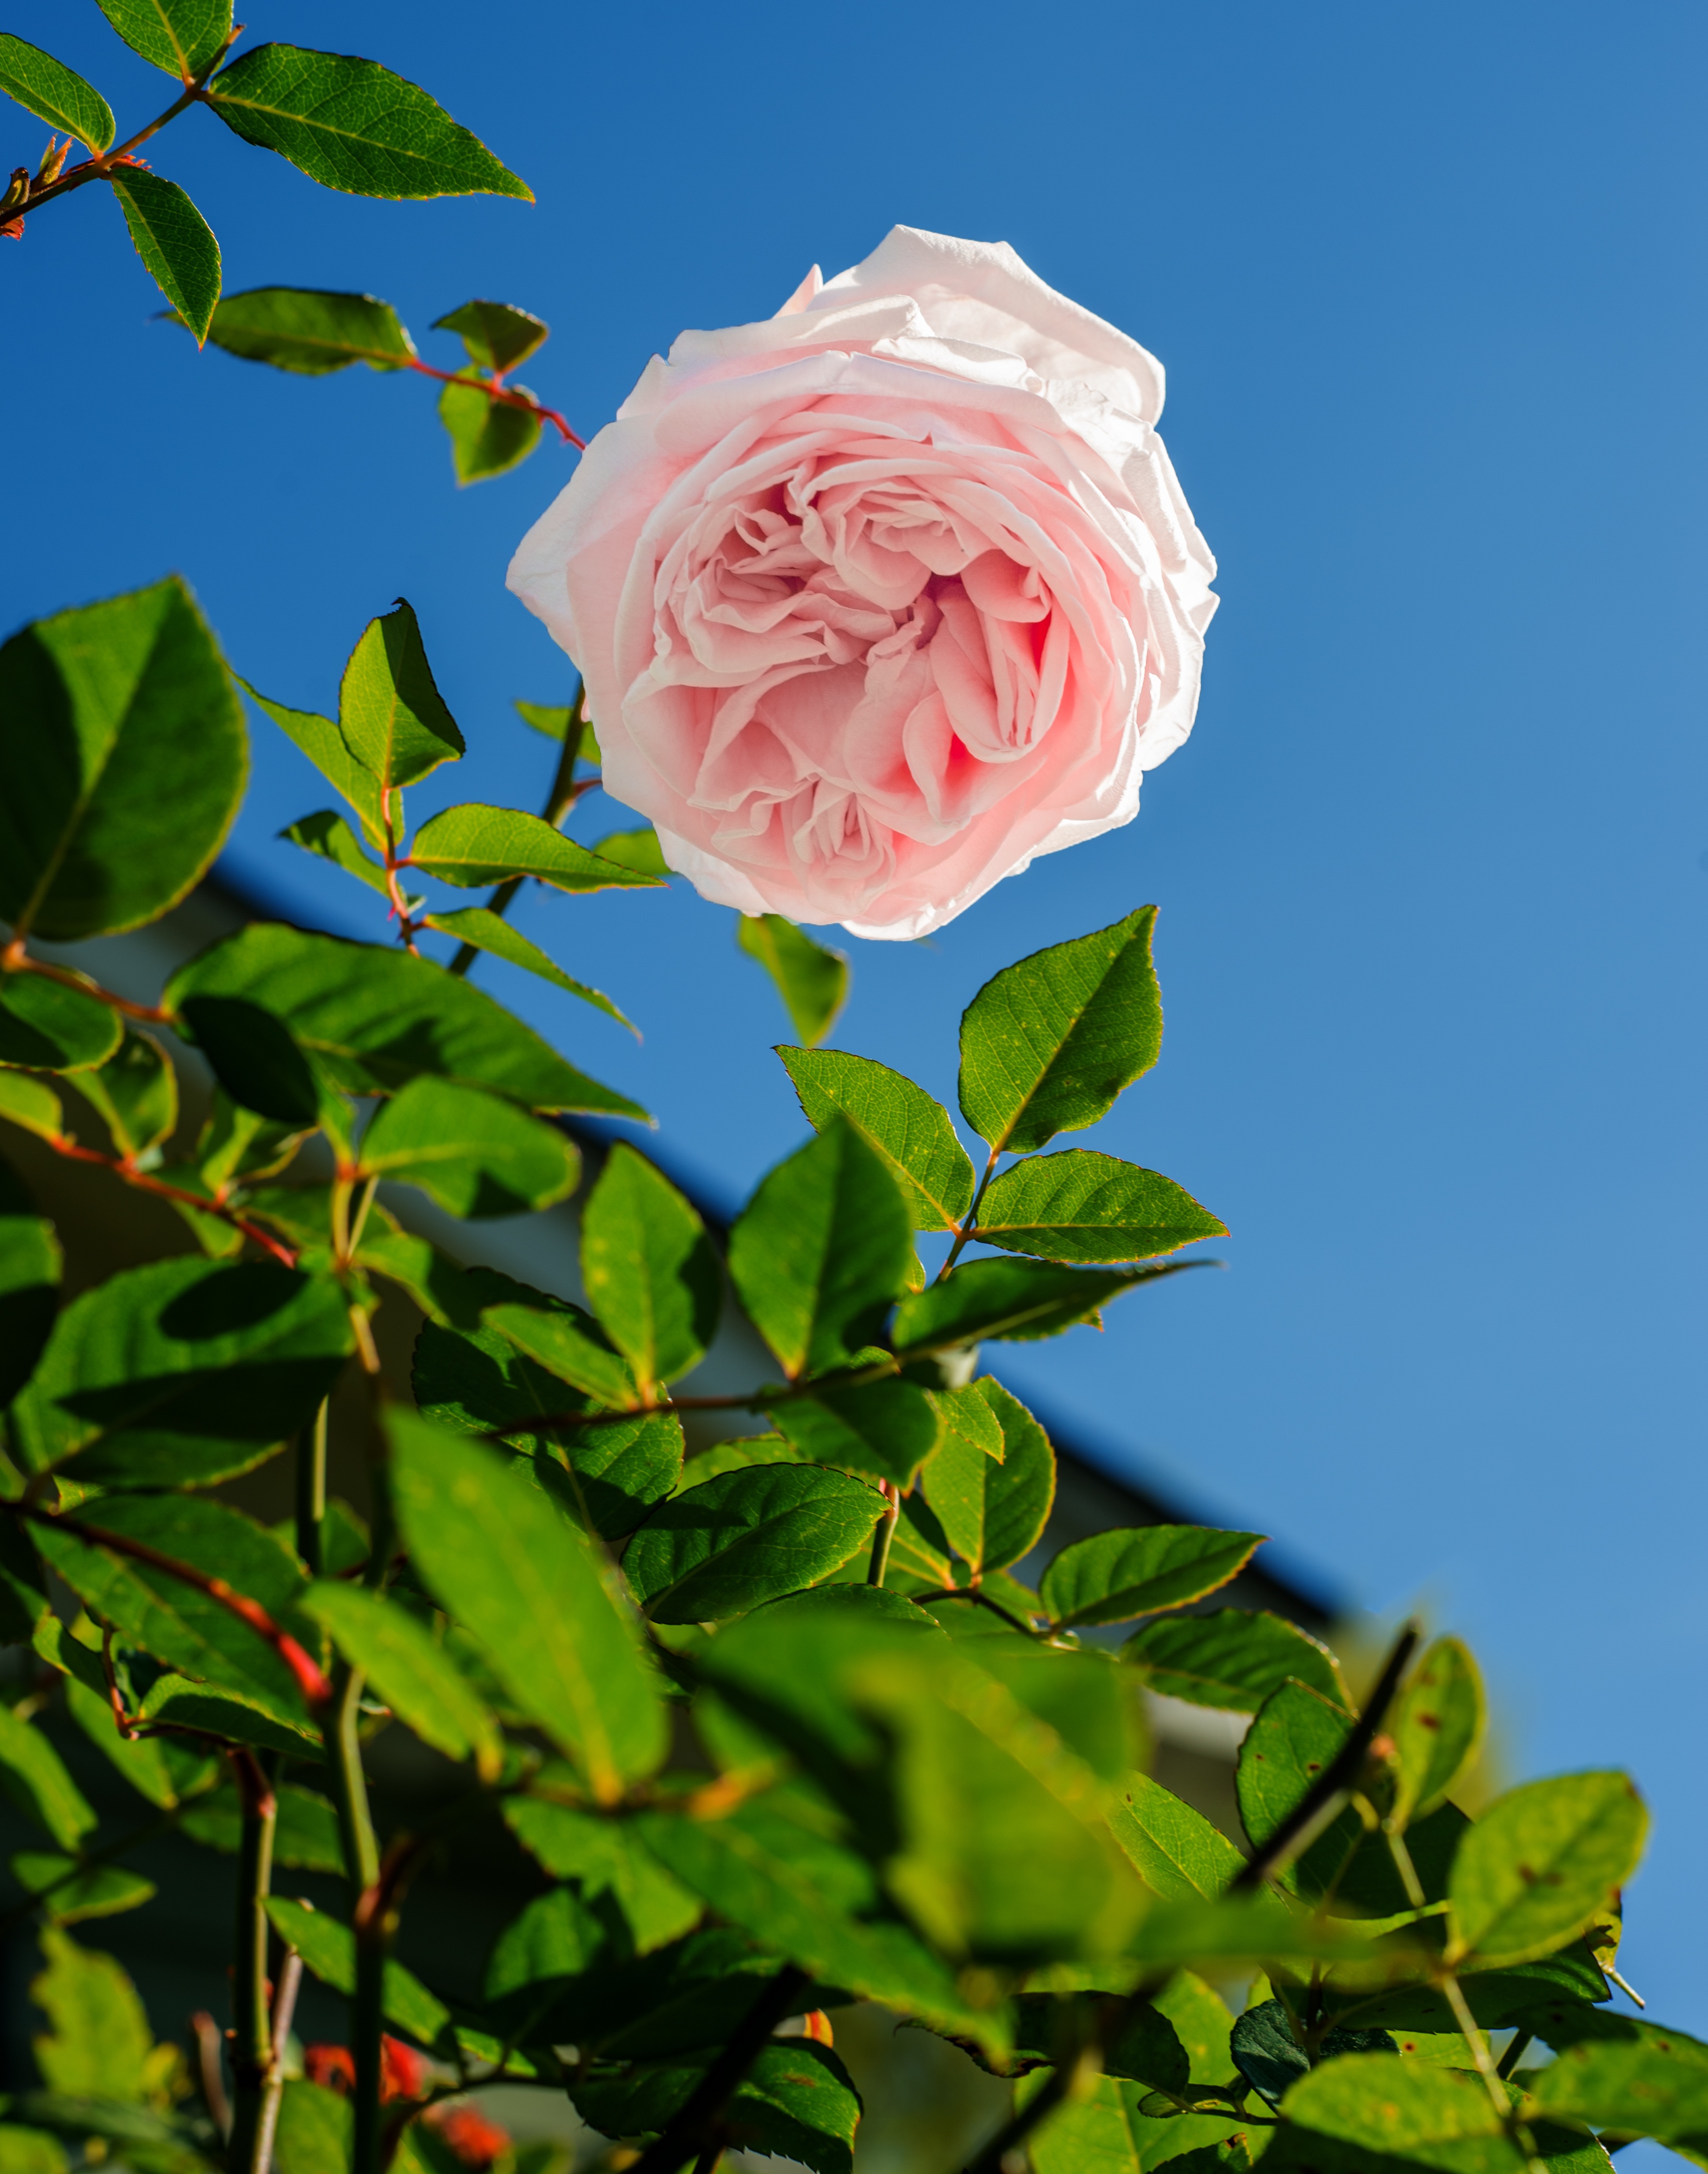
branch, blossom, plant, leaf, flower, petal, rose, green, botany, pink, flora, shrub, flowering plant, garden roses, rose family, land plant, rose order